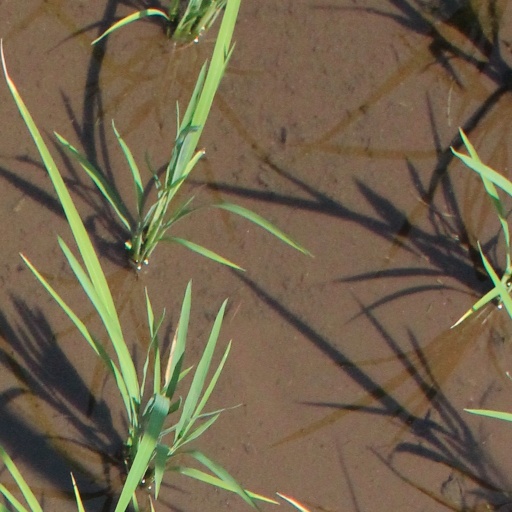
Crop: rice